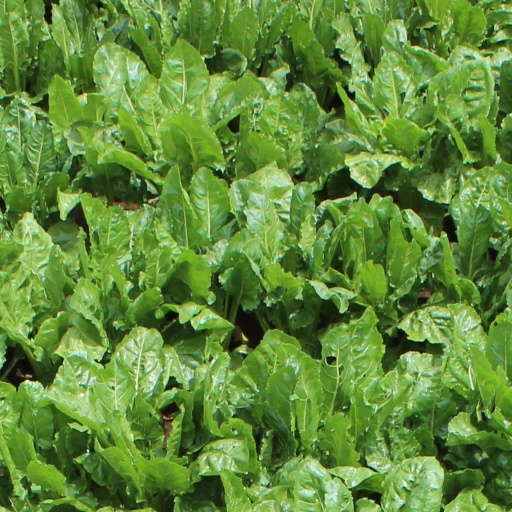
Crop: sugar beet